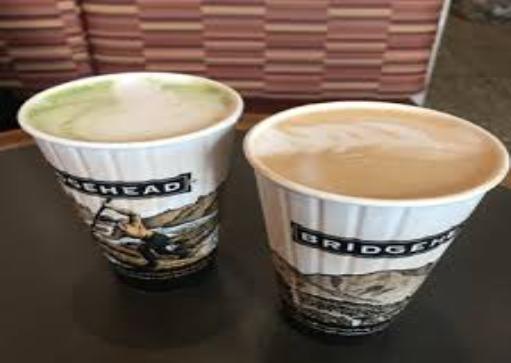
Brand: Bridgehead Coffee
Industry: Food